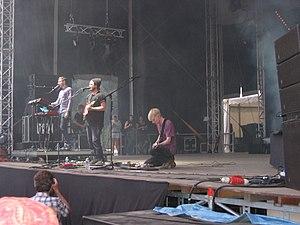
Alt-J festival Cabaret Vert - Ardennes - France - 2013
alt-J, stylisé ∆, est un groupe de rock indépendant britannique, originaire de Leeds, en Angleterre. Il est composé de trois musiciens et formé en 2007.